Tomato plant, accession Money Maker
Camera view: vertical (180 deg); turntable rotation: 240 degrees
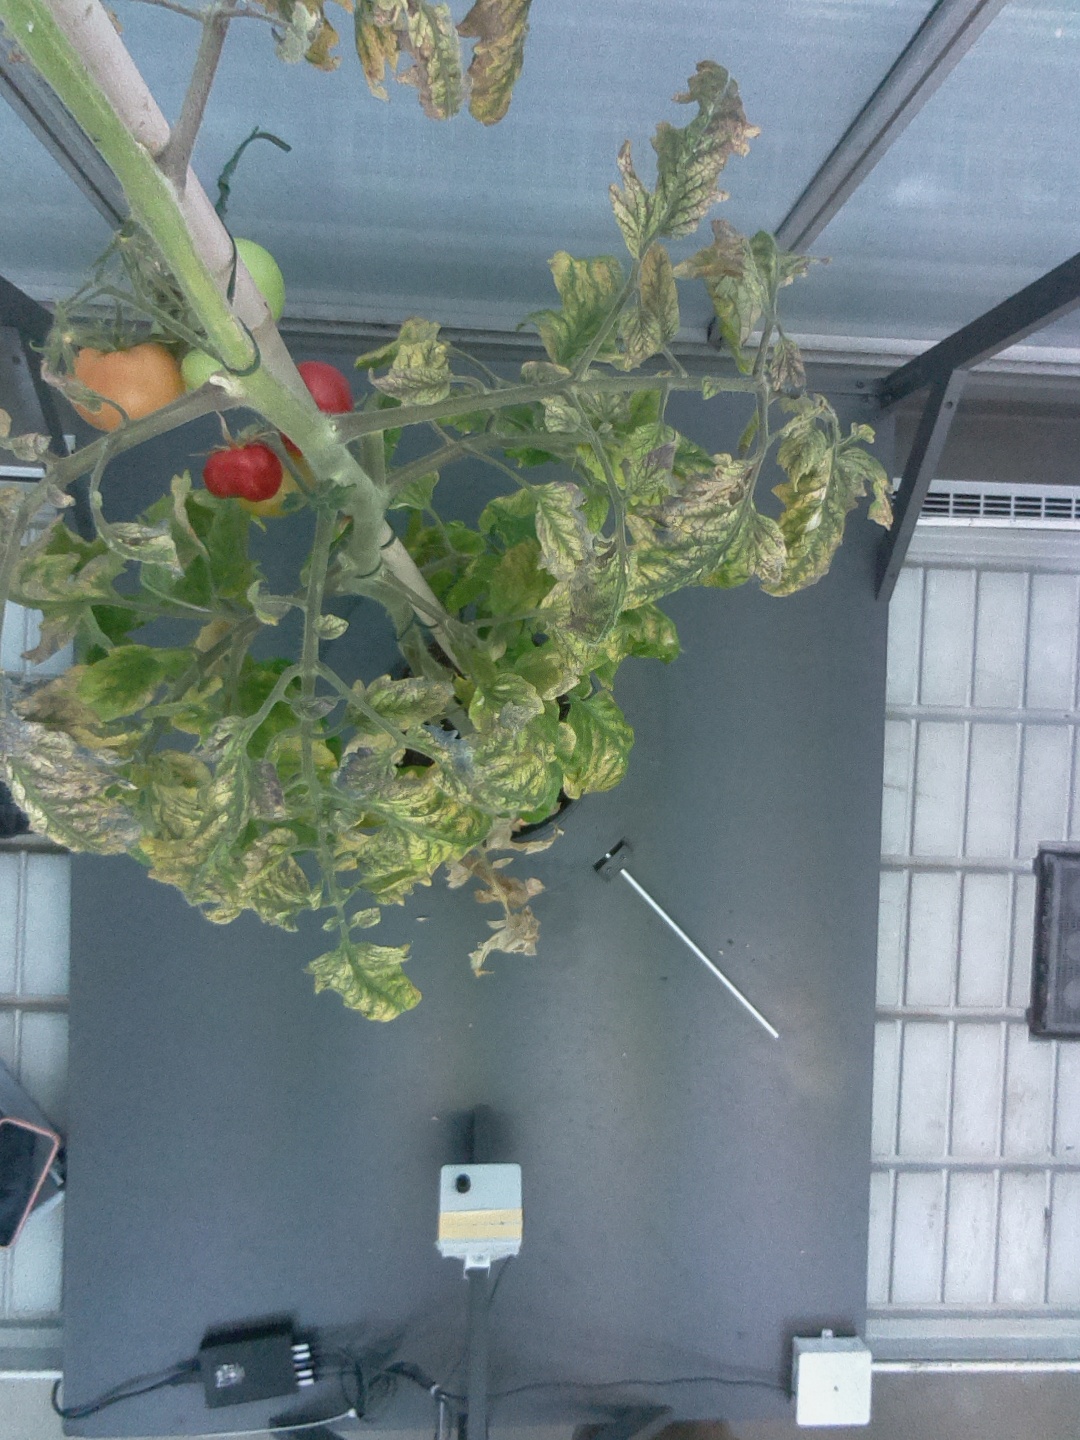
BBCH growth stage 84: 40%-50% of fruits show typical fully ripe color